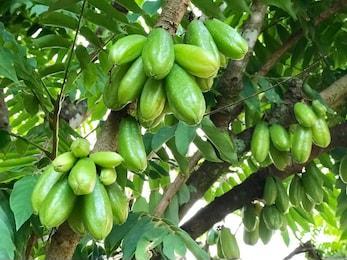
Label: others